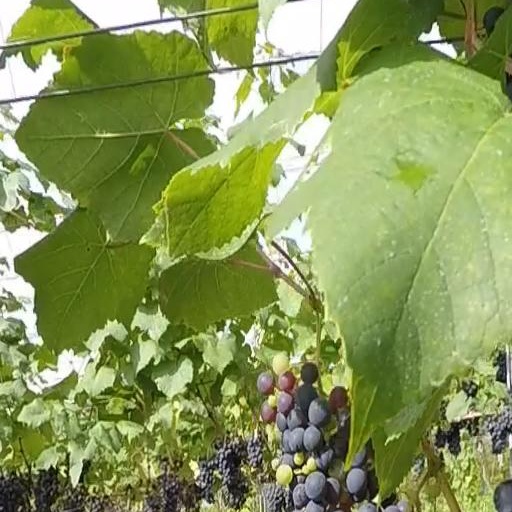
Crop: grape